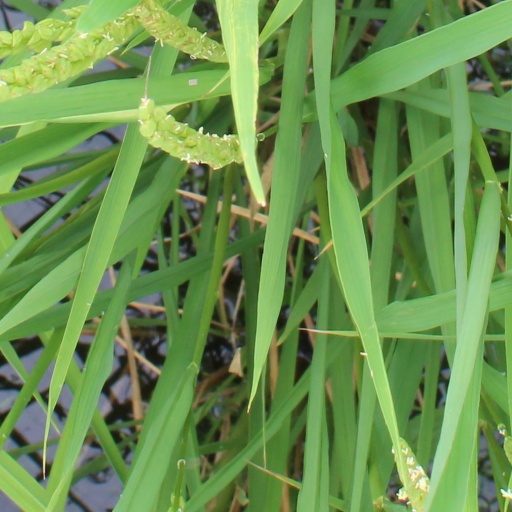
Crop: rice